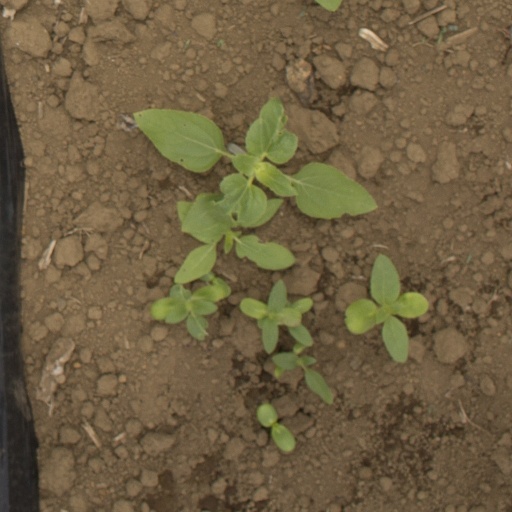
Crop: Jerusalem artichoke